Johannesburg Ring Road

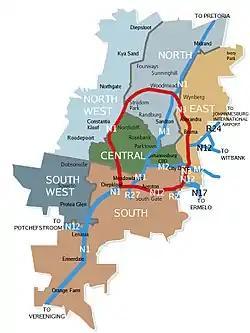
Johannesburg Ring Road

The Road is composed of three freeways that converge on the city, and form an loop around Johannesburg. The 3 freeways that create the Ring Road include the N3 Eastern Bypass, the N1 Western Bypass and the N12 Southern Bypass.